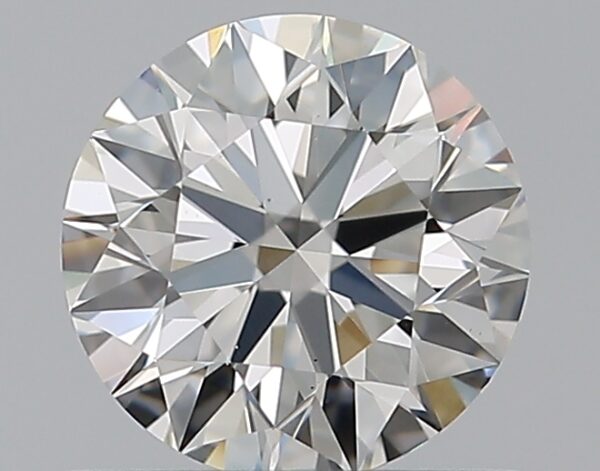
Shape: round
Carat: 0.6
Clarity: VS2
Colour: H
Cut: EX
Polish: EX
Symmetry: EX
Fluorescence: M
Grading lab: GIA
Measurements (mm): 5.37 x 5.41 x 3.34